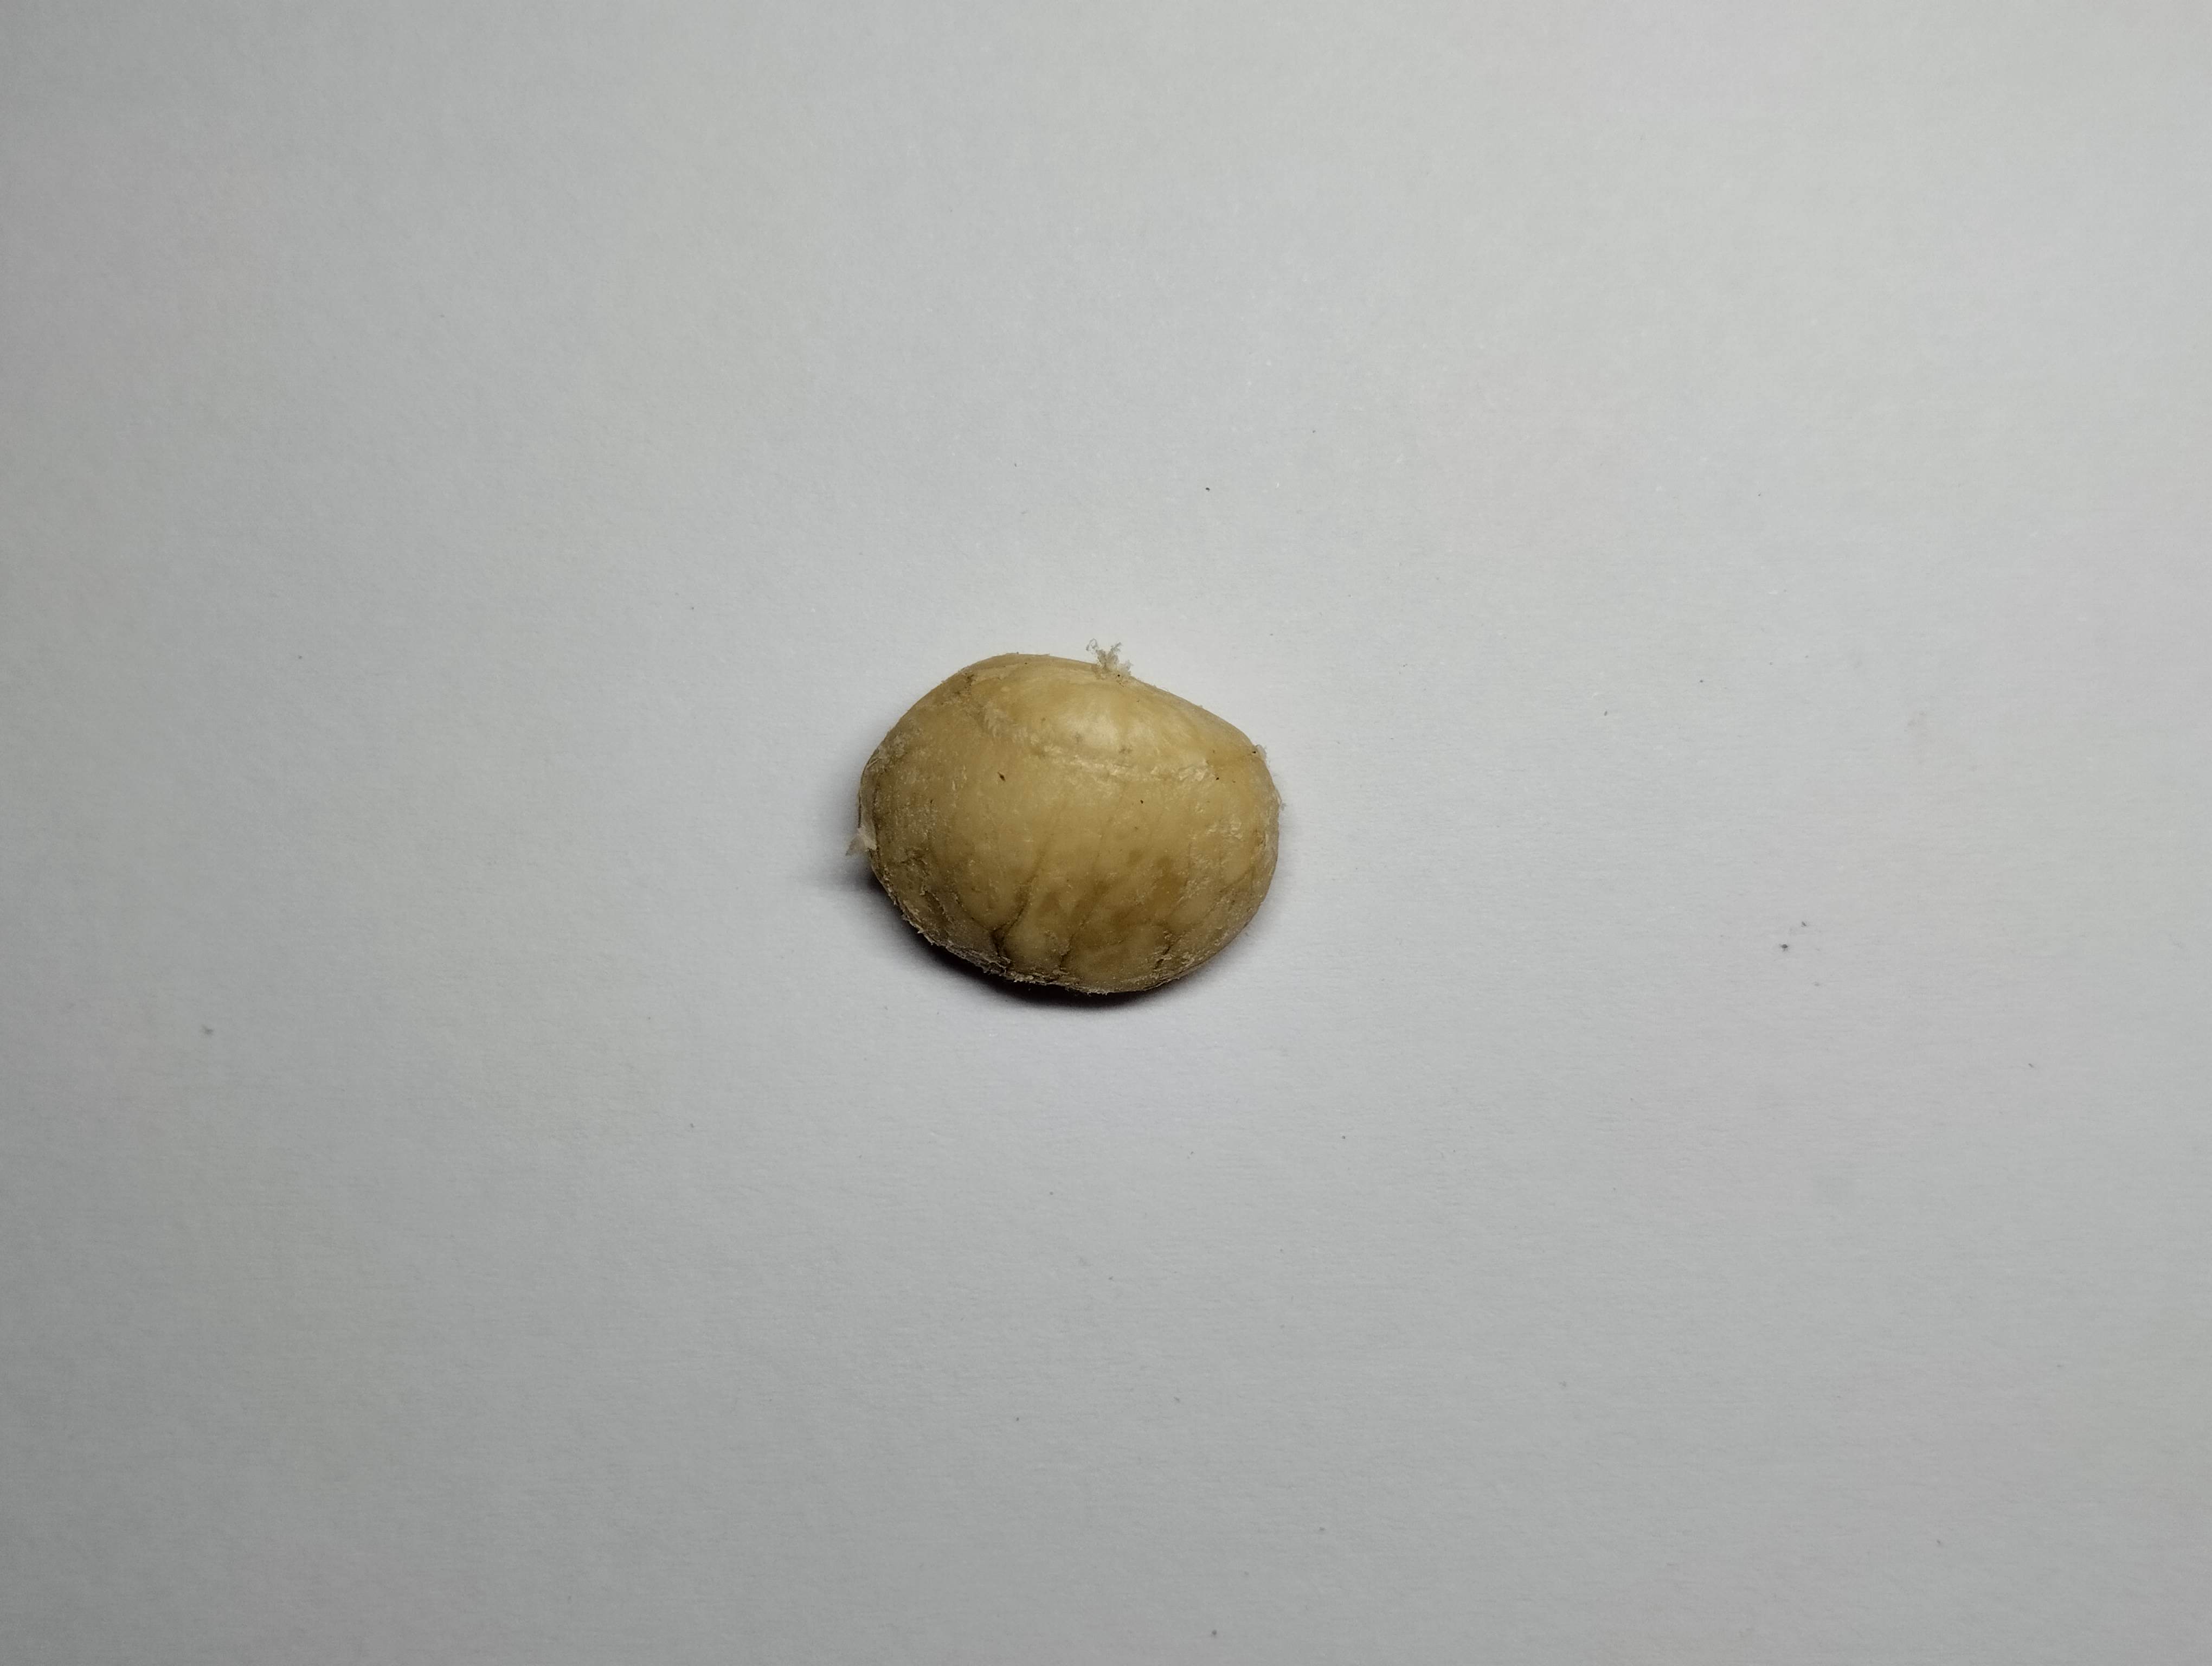
Label: bagus (good seed)